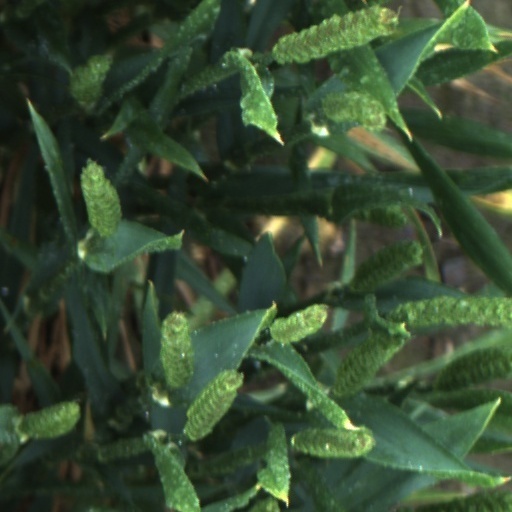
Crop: wheat